2007 FIBA Asia Championship

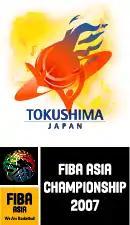

The 2007 FIBA Asia Championship for Men was the qualifying tournament for FIBA Asia at the men's basketball tournament at the 2008 Summer Olympics at Beijing. The tournament was held in Tokushima, Japan from July 28 to August 5, 2007.